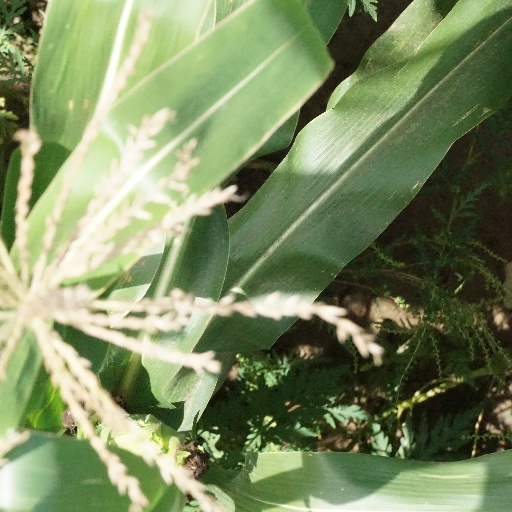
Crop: maize; corn